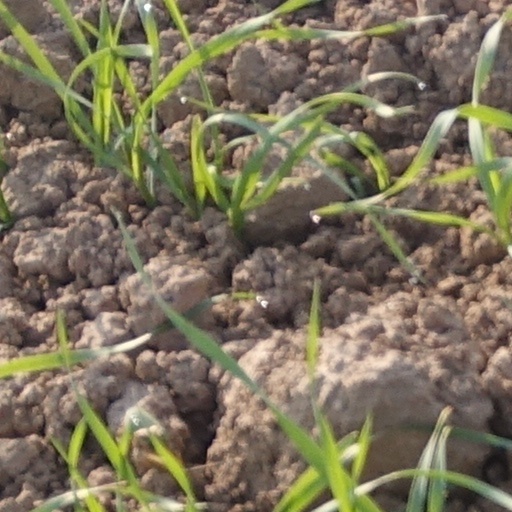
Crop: wheat